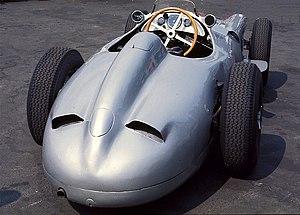
Le Grand Prix d'Espagne 1954, disputé sur le circuit de Pedralbes le 24 octobre 1954, est la quarante-et-unième épreuve du championnat du monde de Formule 1 courue depuis 1950 et la neuvième manche du championnat 1954.
Le Grand Prix d'Allemagne 1954, disputé sur le Nürburgring le 1ᵉʳ août 1954, est la trentième-huitième épreuve du championnat du monde de Formule 1 courue depuis 1950 et la sixième manche du championnat 1954. Il a également reçu le titre de Grand Prix d'Europe.